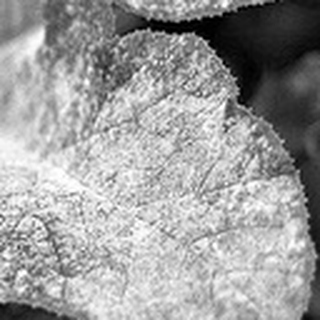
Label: cotton_powdery_mildew